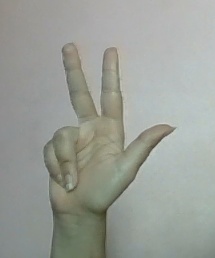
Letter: al